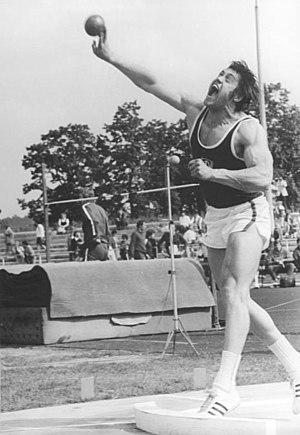
Hans-Peter Gies est un athlète allemand, spécialiste du lancer du poids.